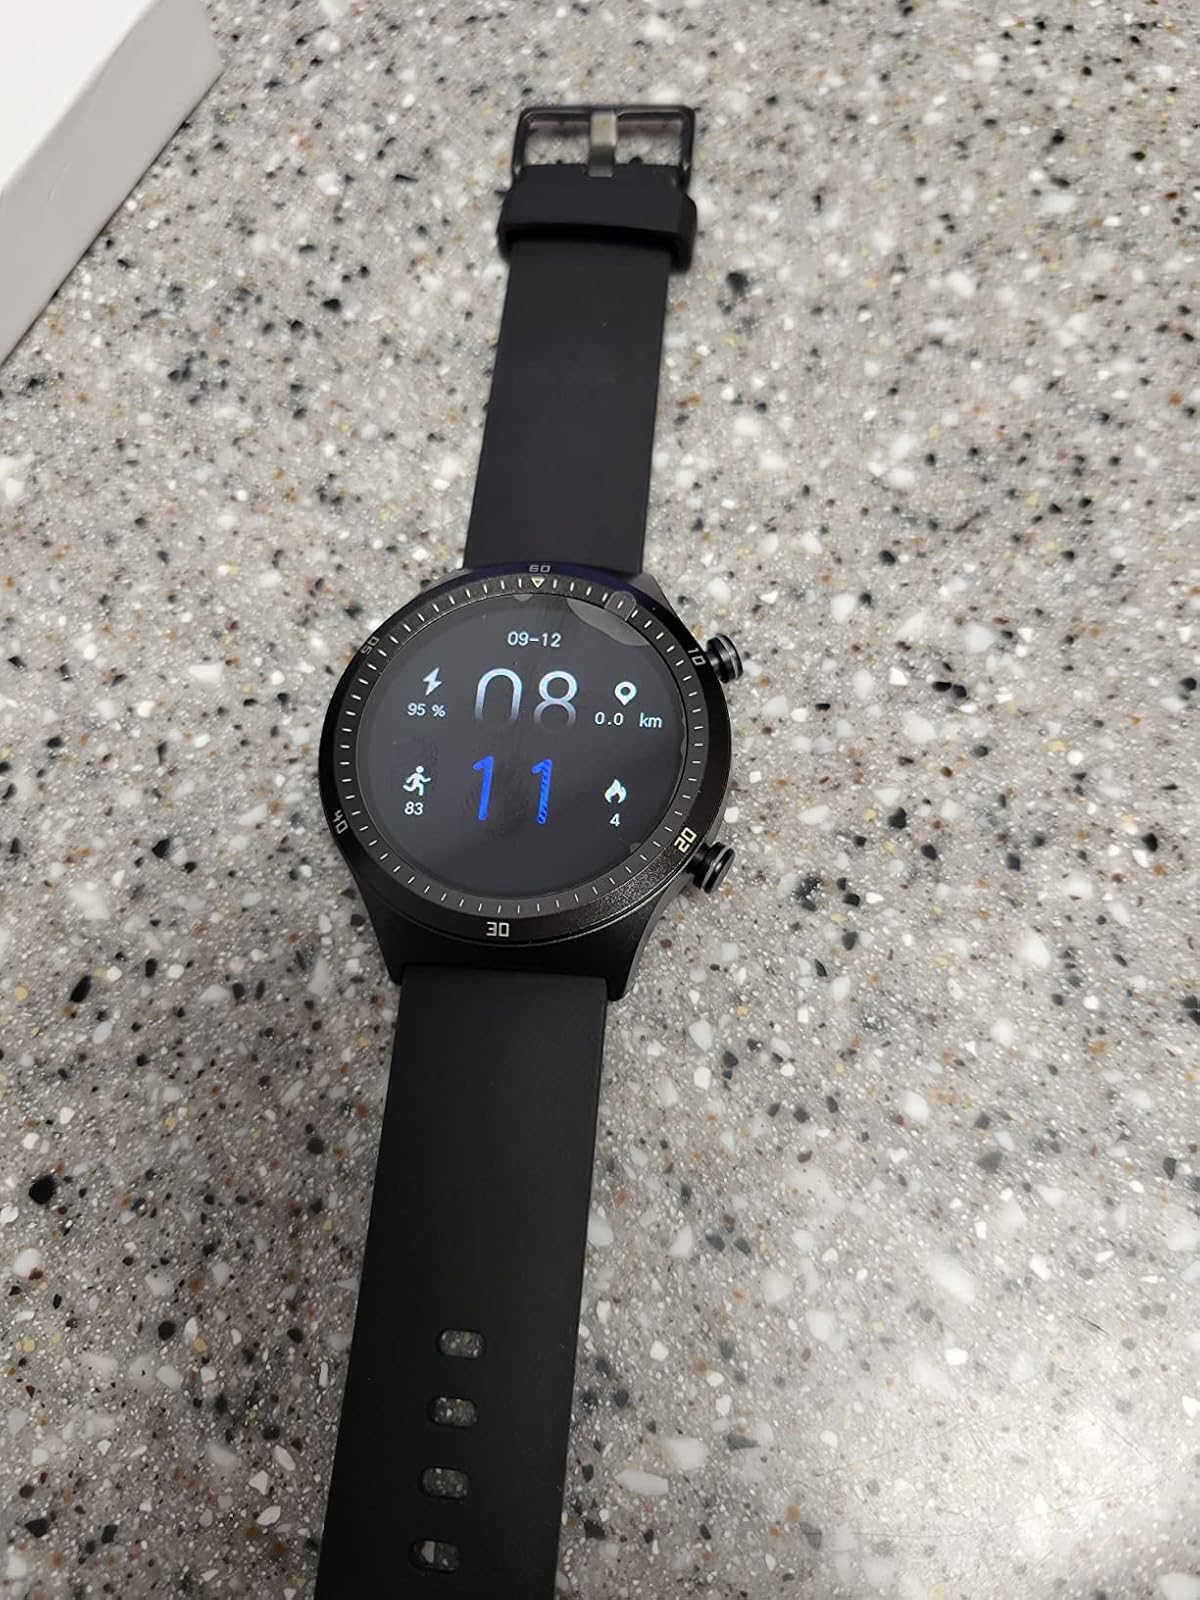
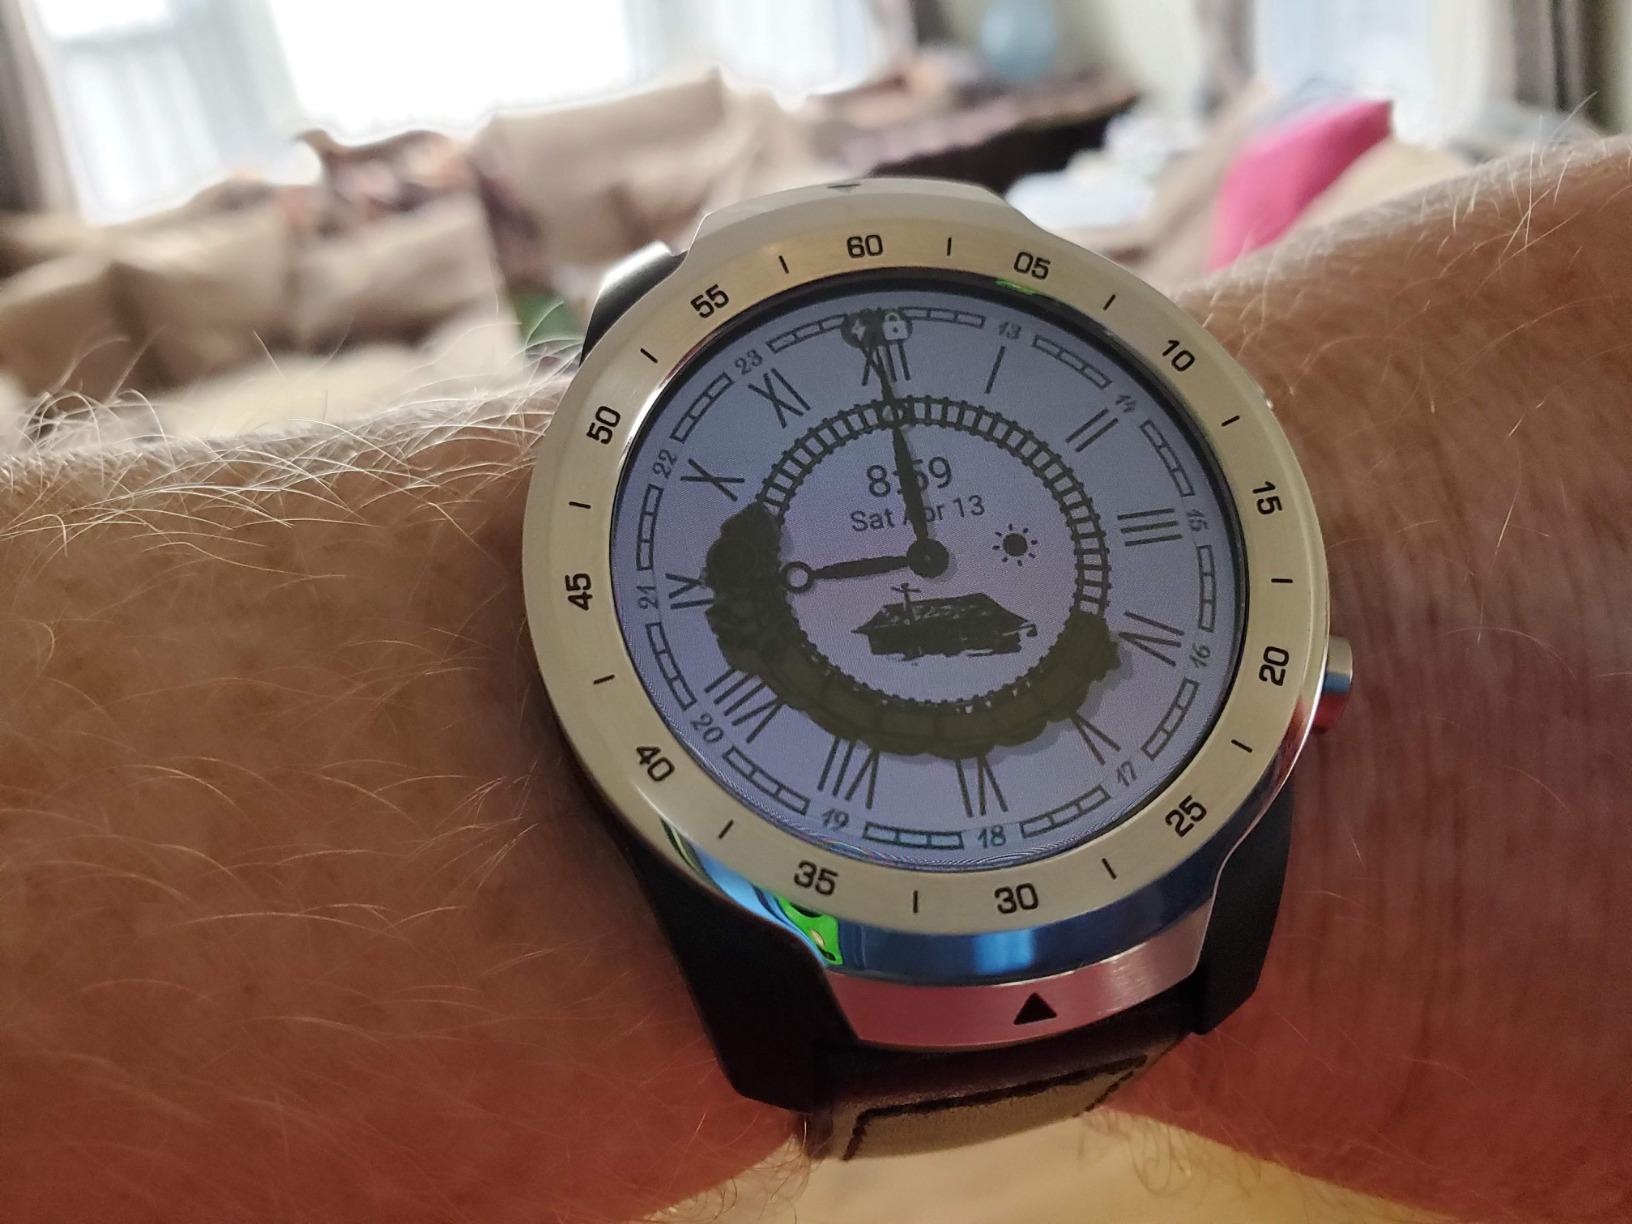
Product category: smartwatch
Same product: no